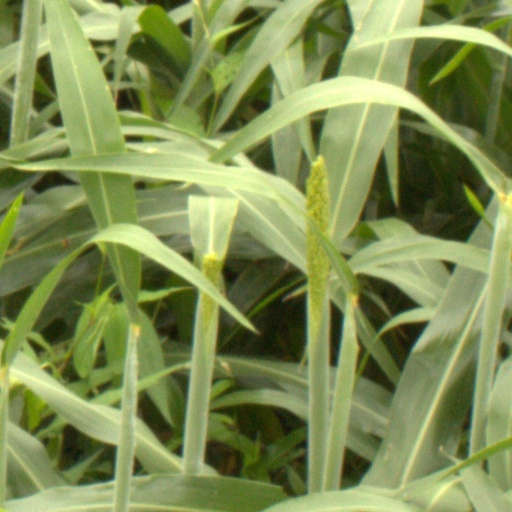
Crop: sorghum